In Lebor Ogaim

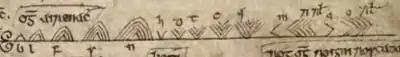
"ogam airenach", the "shield ogham"

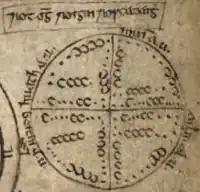
"rothogam roigni roscadhaig", the "wheel ogham of Roigne Roscadach"

No. 74 Rothogam Roigni Roscadhaig/Wheel Ogham of Roigne Roscadach: The name "Roigne Roscadach" means 'Choicest Rhetoric' so again there is a link with poetry. This ogham looks like a wooden wheel or shield, with the letter c repeated to look like bosses or pegs.